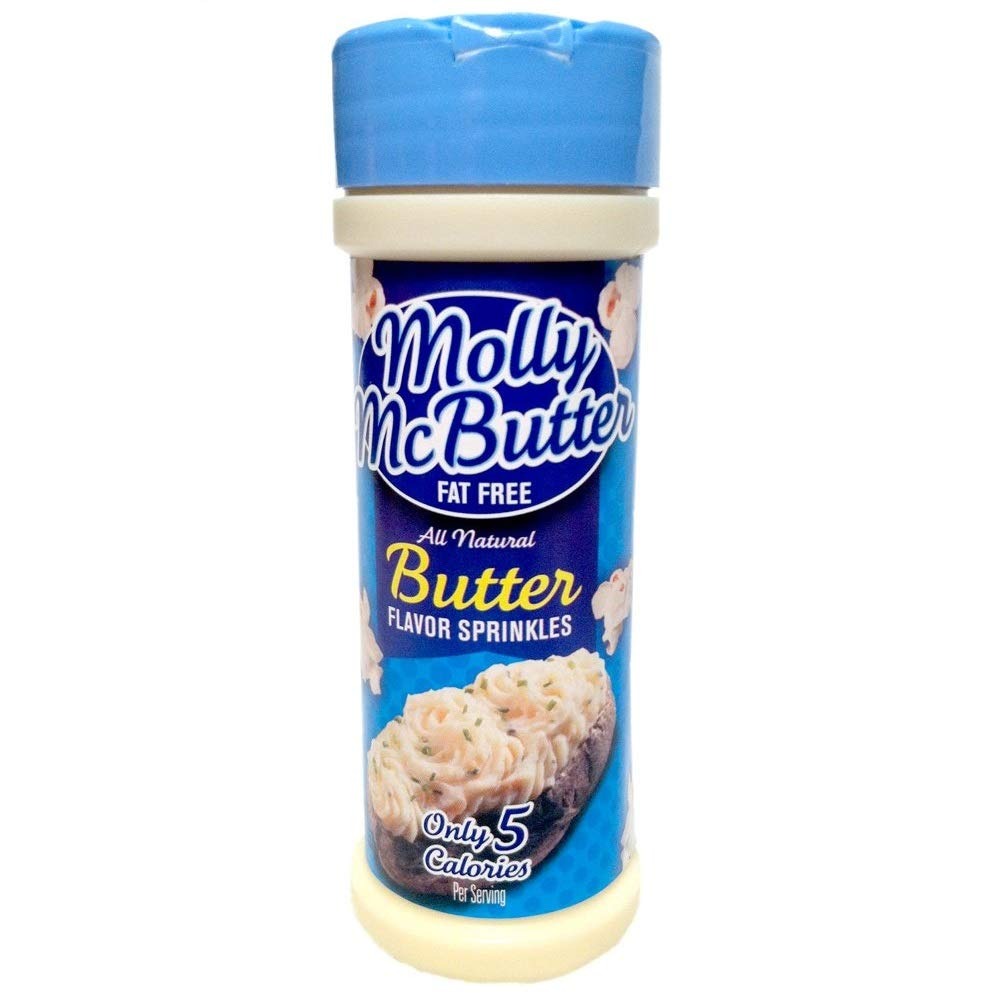
Item Name: Molly McButter Fat Free BUTTER FLAVOR SPRINKLES 2oz (2 Pack)
Value: 4.0
Unit: Ounce

Price: 9.41